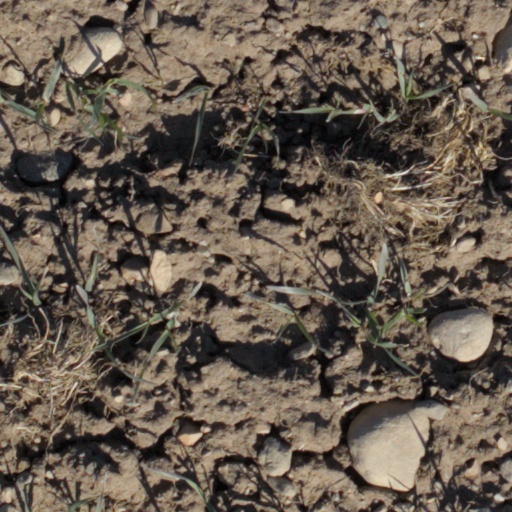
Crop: wheat